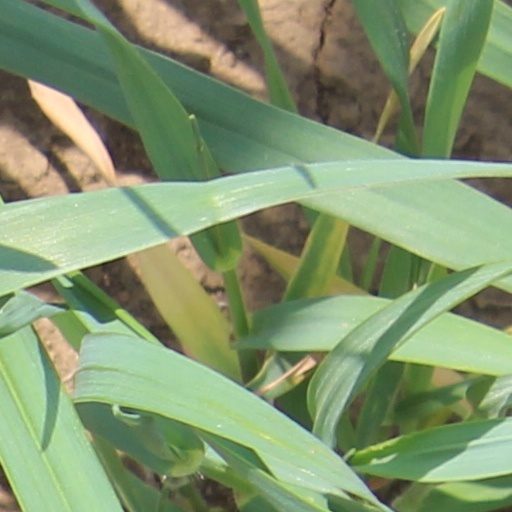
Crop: wheat